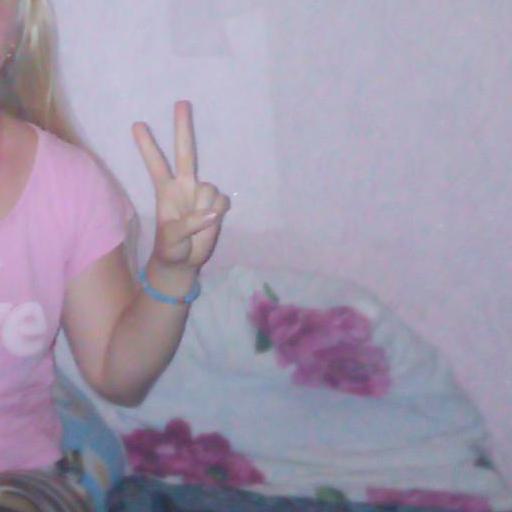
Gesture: peace